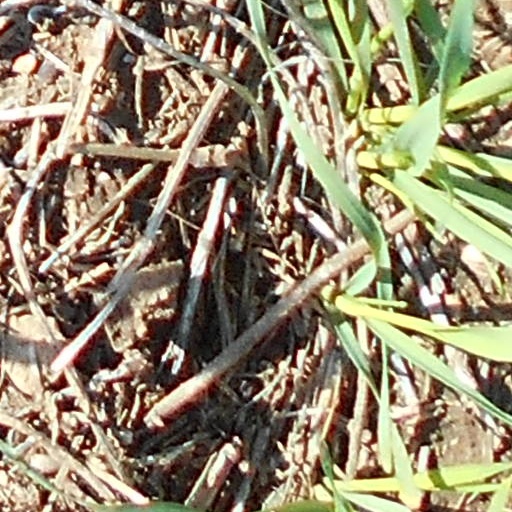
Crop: wheat